History of Worcestershire

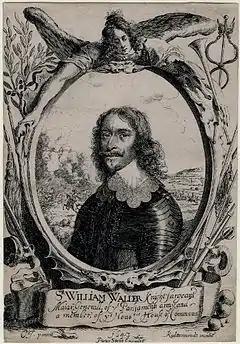
Portrait of Sir William Waller, 1643, whose raids thoroughly depleted the Vale of Evesham

Charles I's religious policies also provoked suspicion in Worcestershire. Although the county had a Catholic minority among its aristocratic families, the vast majority of the population was firmly Anglican, with a growing group of more radical Protestants in its towns. They had increasing social influence, for instance about public morality and observance of the Sabbath. Increased interest in religious doctrine led to several Worcestershire towns funding lecturers to deliver sermons, including Baxter in Kidderminster. Worcestershire produced some other notable Puritan figures, including Edward Winslow, who migrated to new England with the Pilgrim Fathers. Charles' apparent Catholic sympathies, such as the reforms of William Laud that reintroduced many of the trappings of Catholicism back into the Church of England, would have been viewed with suspicion by many. In Worcester, Roger Mainwaring, as Dean, reintroduced vestments and constructed a marble altar.